Teresa de Francisci

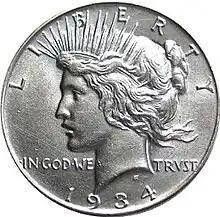
Obverse of the Peace dollar

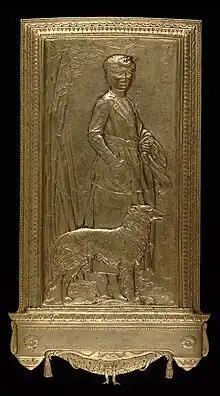
Bas relief depicting Teresa de Francisci, created by Anthony de Francisci in 1920

In 1921, the United States Commission of Fine Arts held a contest in order to determine who would design the new silver dollar that was to be issued as a commemorative of peace. The coin was slated to go into production later that year. Eight sculptors were invited to take part. The artists invited were Chester Beach, Victor David Brenner, Anthony de Francisci, John Flanagan, Henry Hering, Hermon Atkins MacNeil and Adolph Alexander Weinman. De Francisci's design was eventually chosen. As winner of the contest, de Francisci was awarded $1,500; the other seven participants were awarded $100 for their entries.